San Diego Pride

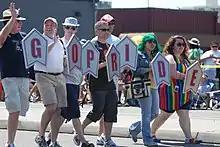

San Diego Pride is a nonprofit organization based in San Diego, California. The organization operates various year-round programs, including an annual weeklong celebration every July, focusing on the LGBTQ community. The event features a pride parade on a Saturday, preceded by a block party and rally in the Hillcrest neighborhood the night before, and followed by a two-day pride festival on Saturday and Sunday in Balboa Park. Pride Week is believed to be the largest annual civic event in the city of San Diego. The parade has more than 300 floats and entries, and is viewed by a crowd of over 250,000 people.